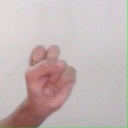
अक्षर: स